Municipality of Piran

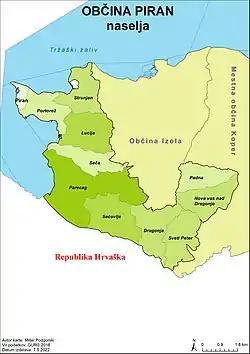
Villages in the municipality

In addition to the municipal seat of Piran, the municipality also includes the following settlements: